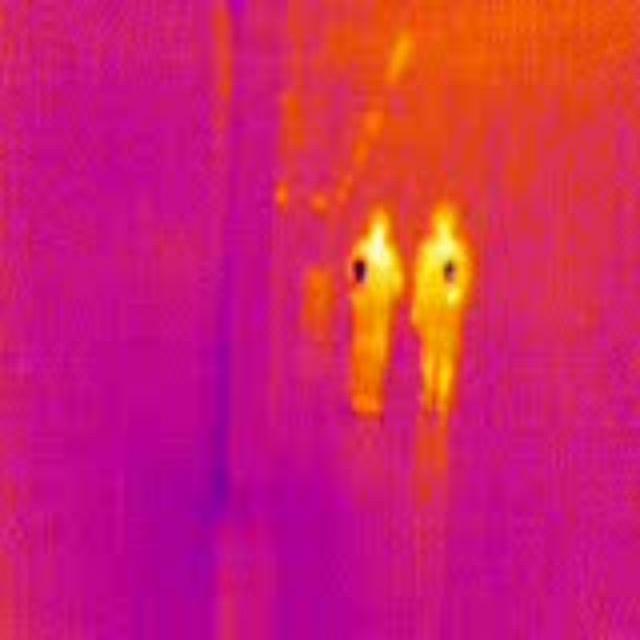
Detected objects:
label: person
label: person